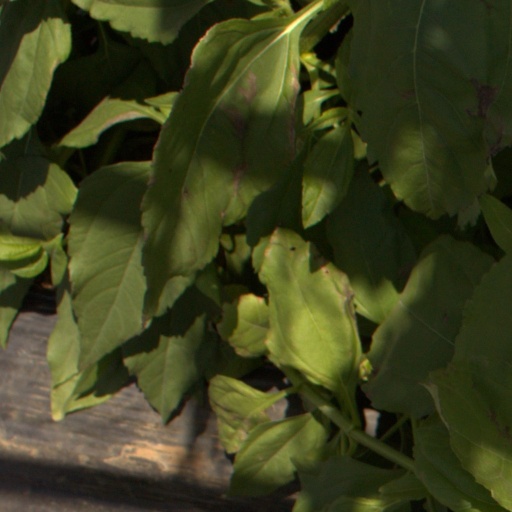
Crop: Jerusalem artichoke